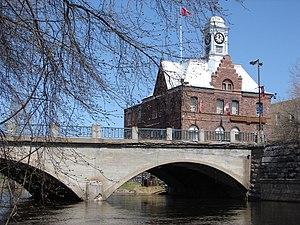
Pembroke est une ville canadienne située à la croisée de la rivière Muskrat et de la rivière des Outaouais dans la vallée de l'Outaouais en Ontario. Pembroke est le siège du comté de Renfrew.